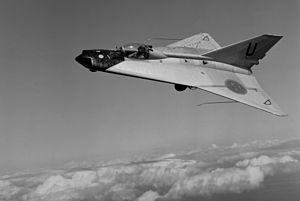
Saab F-35 Draken / Udvikling
Lilldraken på vingerne i 1952
Saab 35 Draken er et svensk kampfly, bygget af Saab i 644 eksemplarer mellem 1955 og 1974.L Draken var det første fuldt supersoniske fly der trådte i tjeneste i Vesteuropa.